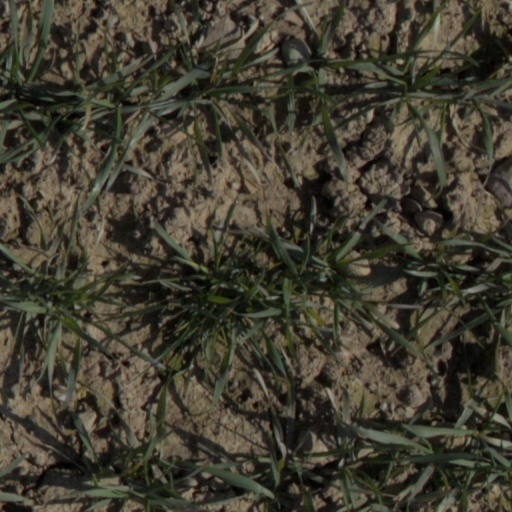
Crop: wheat